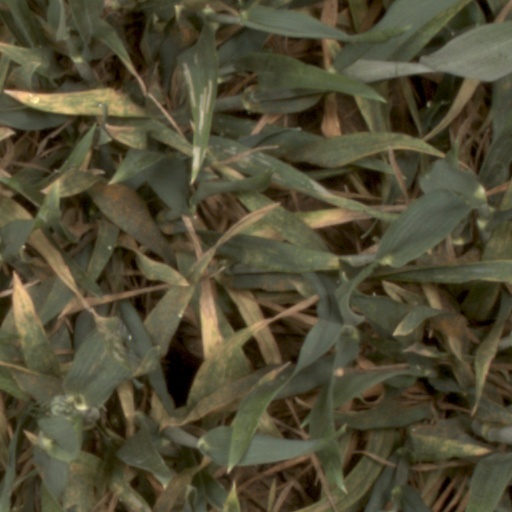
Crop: wheat